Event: Nepal Earthquake
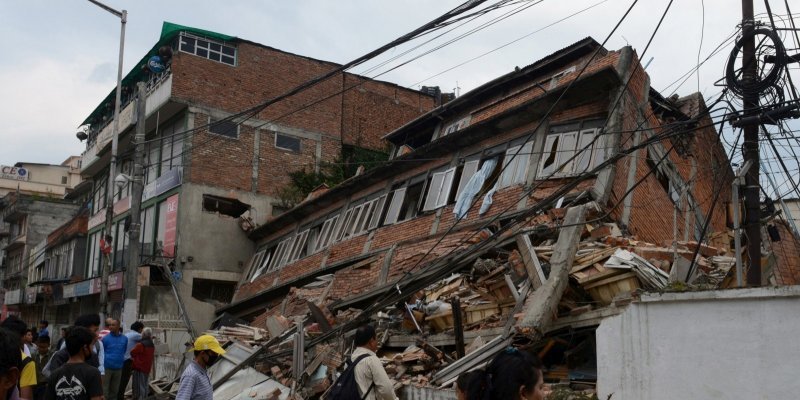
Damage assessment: damage